Pakistan Air Force Hospitals

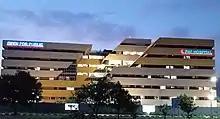
PAF Hospital Unit 2, Islamabad.

The doctors and the nurses are borrowed from the Army Medical Corps, Army Dental Corps and Armed Forces Nursing Services of Pakistan Army. However, lately the Air force has also started to induct the doctors directly. Soon after the inauguration of its first ever medical college here in Air University Islamabad, there was a dire need to meet the requirements of medical students and patients. Pakistan Air Force in Islamabad launched a state of the art 600 bed Hospital providing medical, surgical, gynae, urology, cardiology, ENT, eye, radiology, pathology, dermatology, psychiatry, and physiotherapy services. PAF Hospital Islamabad Unit 2 is open for general public, it is not specifically for the uniform personnel.